Kellen Clemens

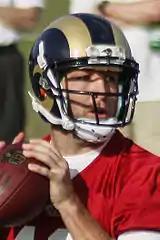
Clemens with the Rams during the 2013 preseason

In 2008, Clemens was only on the field in two games to attempt five passes as the backup to Brett Favre. When Mike Nugent, the Jets's kicker, injured his thigh in the September 7 game against the Miami Dolphins, Clemens filled in as the team's placekicker, but was not called upon to kick.